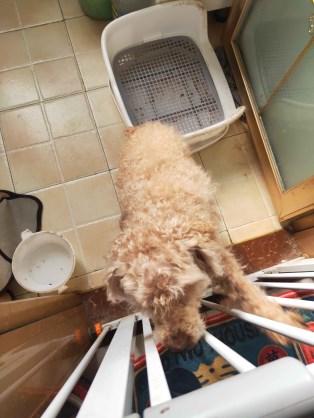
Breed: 7449-n000128-teddy